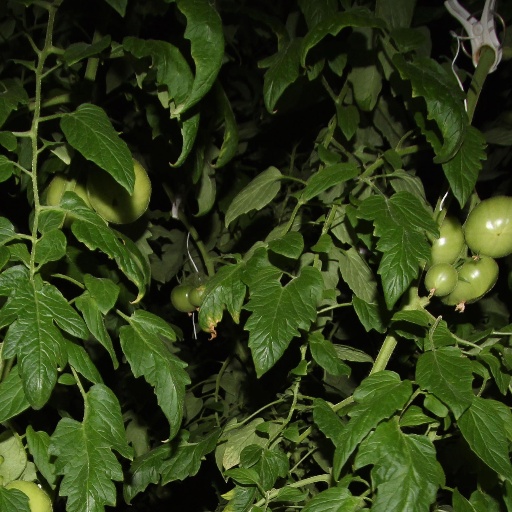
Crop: tomato